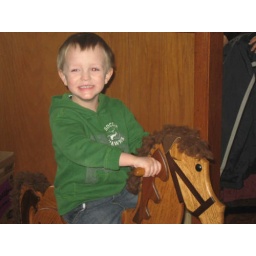
on antique rocking horse at G-ma's house over easter